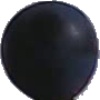
Label: Grape Blue 1